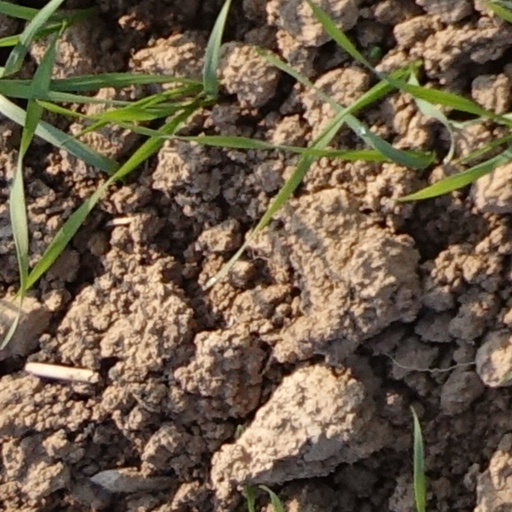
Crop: wheat